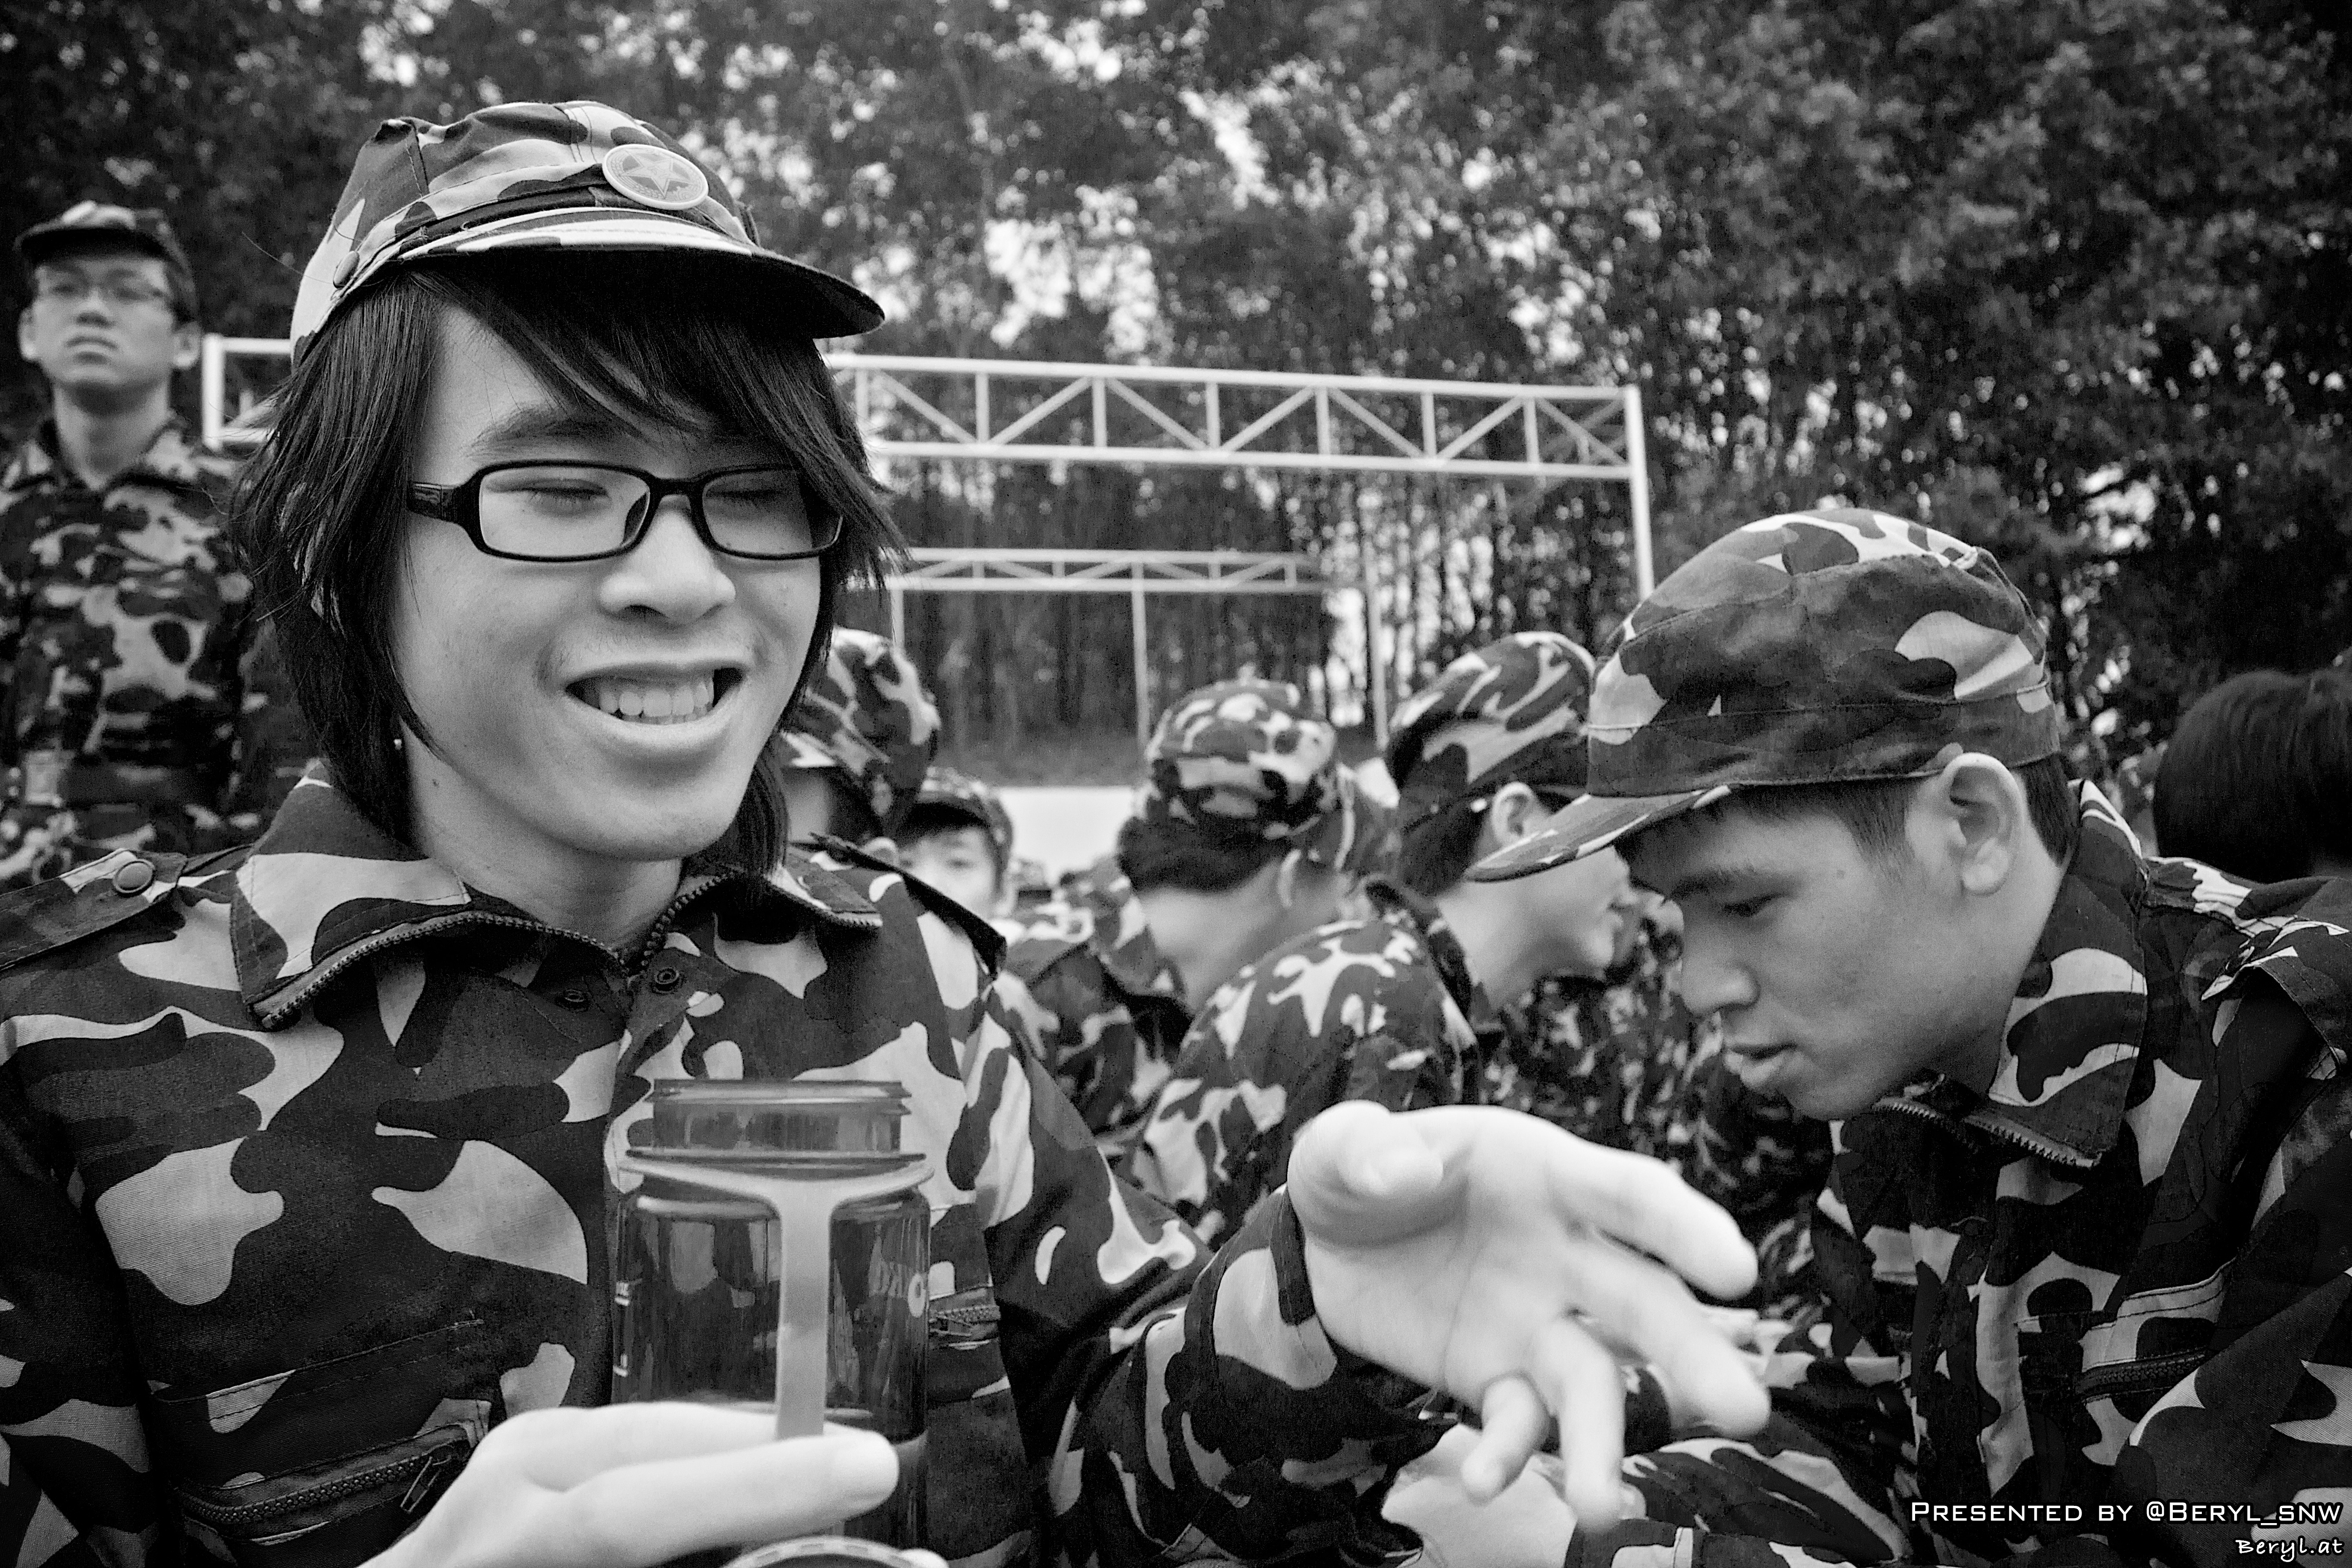
person, winter, black and white, people, girl, boy, crowd, military, soldier, training, student, monochrome, girls, playground, boys, university, canton, school, gdut, troop, monochrome photography, militia